Alfonso, Prince of Asturias (1453–1468)

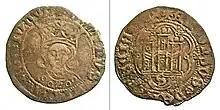
Coin minted by Alfonso's supporters in Seville.

In early 1460s, Castilian nobles became dissatisfied with the rule of King Henry IV and believed that Queen Joan's child (Joanna, Princess of Asturias) had not been sired by Henry. Propaganda and rumour, encouraged by the league of rebellious nobles, argued that her father was Beltrán de la Cueva, a royal favorite of low background whom Henry had elevated to enormous power and who, as suggested by Alfonso de Palencia and others, may have been Joan's lover. This resulted in the name "Juana la Beltraneja", which has stuck with the girl throughout history. If Joanna was illegitimate, the next in line was Alfonso. If she was legitimate, then Alfonso and, ultimately, his famous sister Isabella were both usurpers. Considering Isabella's impact on world history, this question has fascinated historians for centuries.